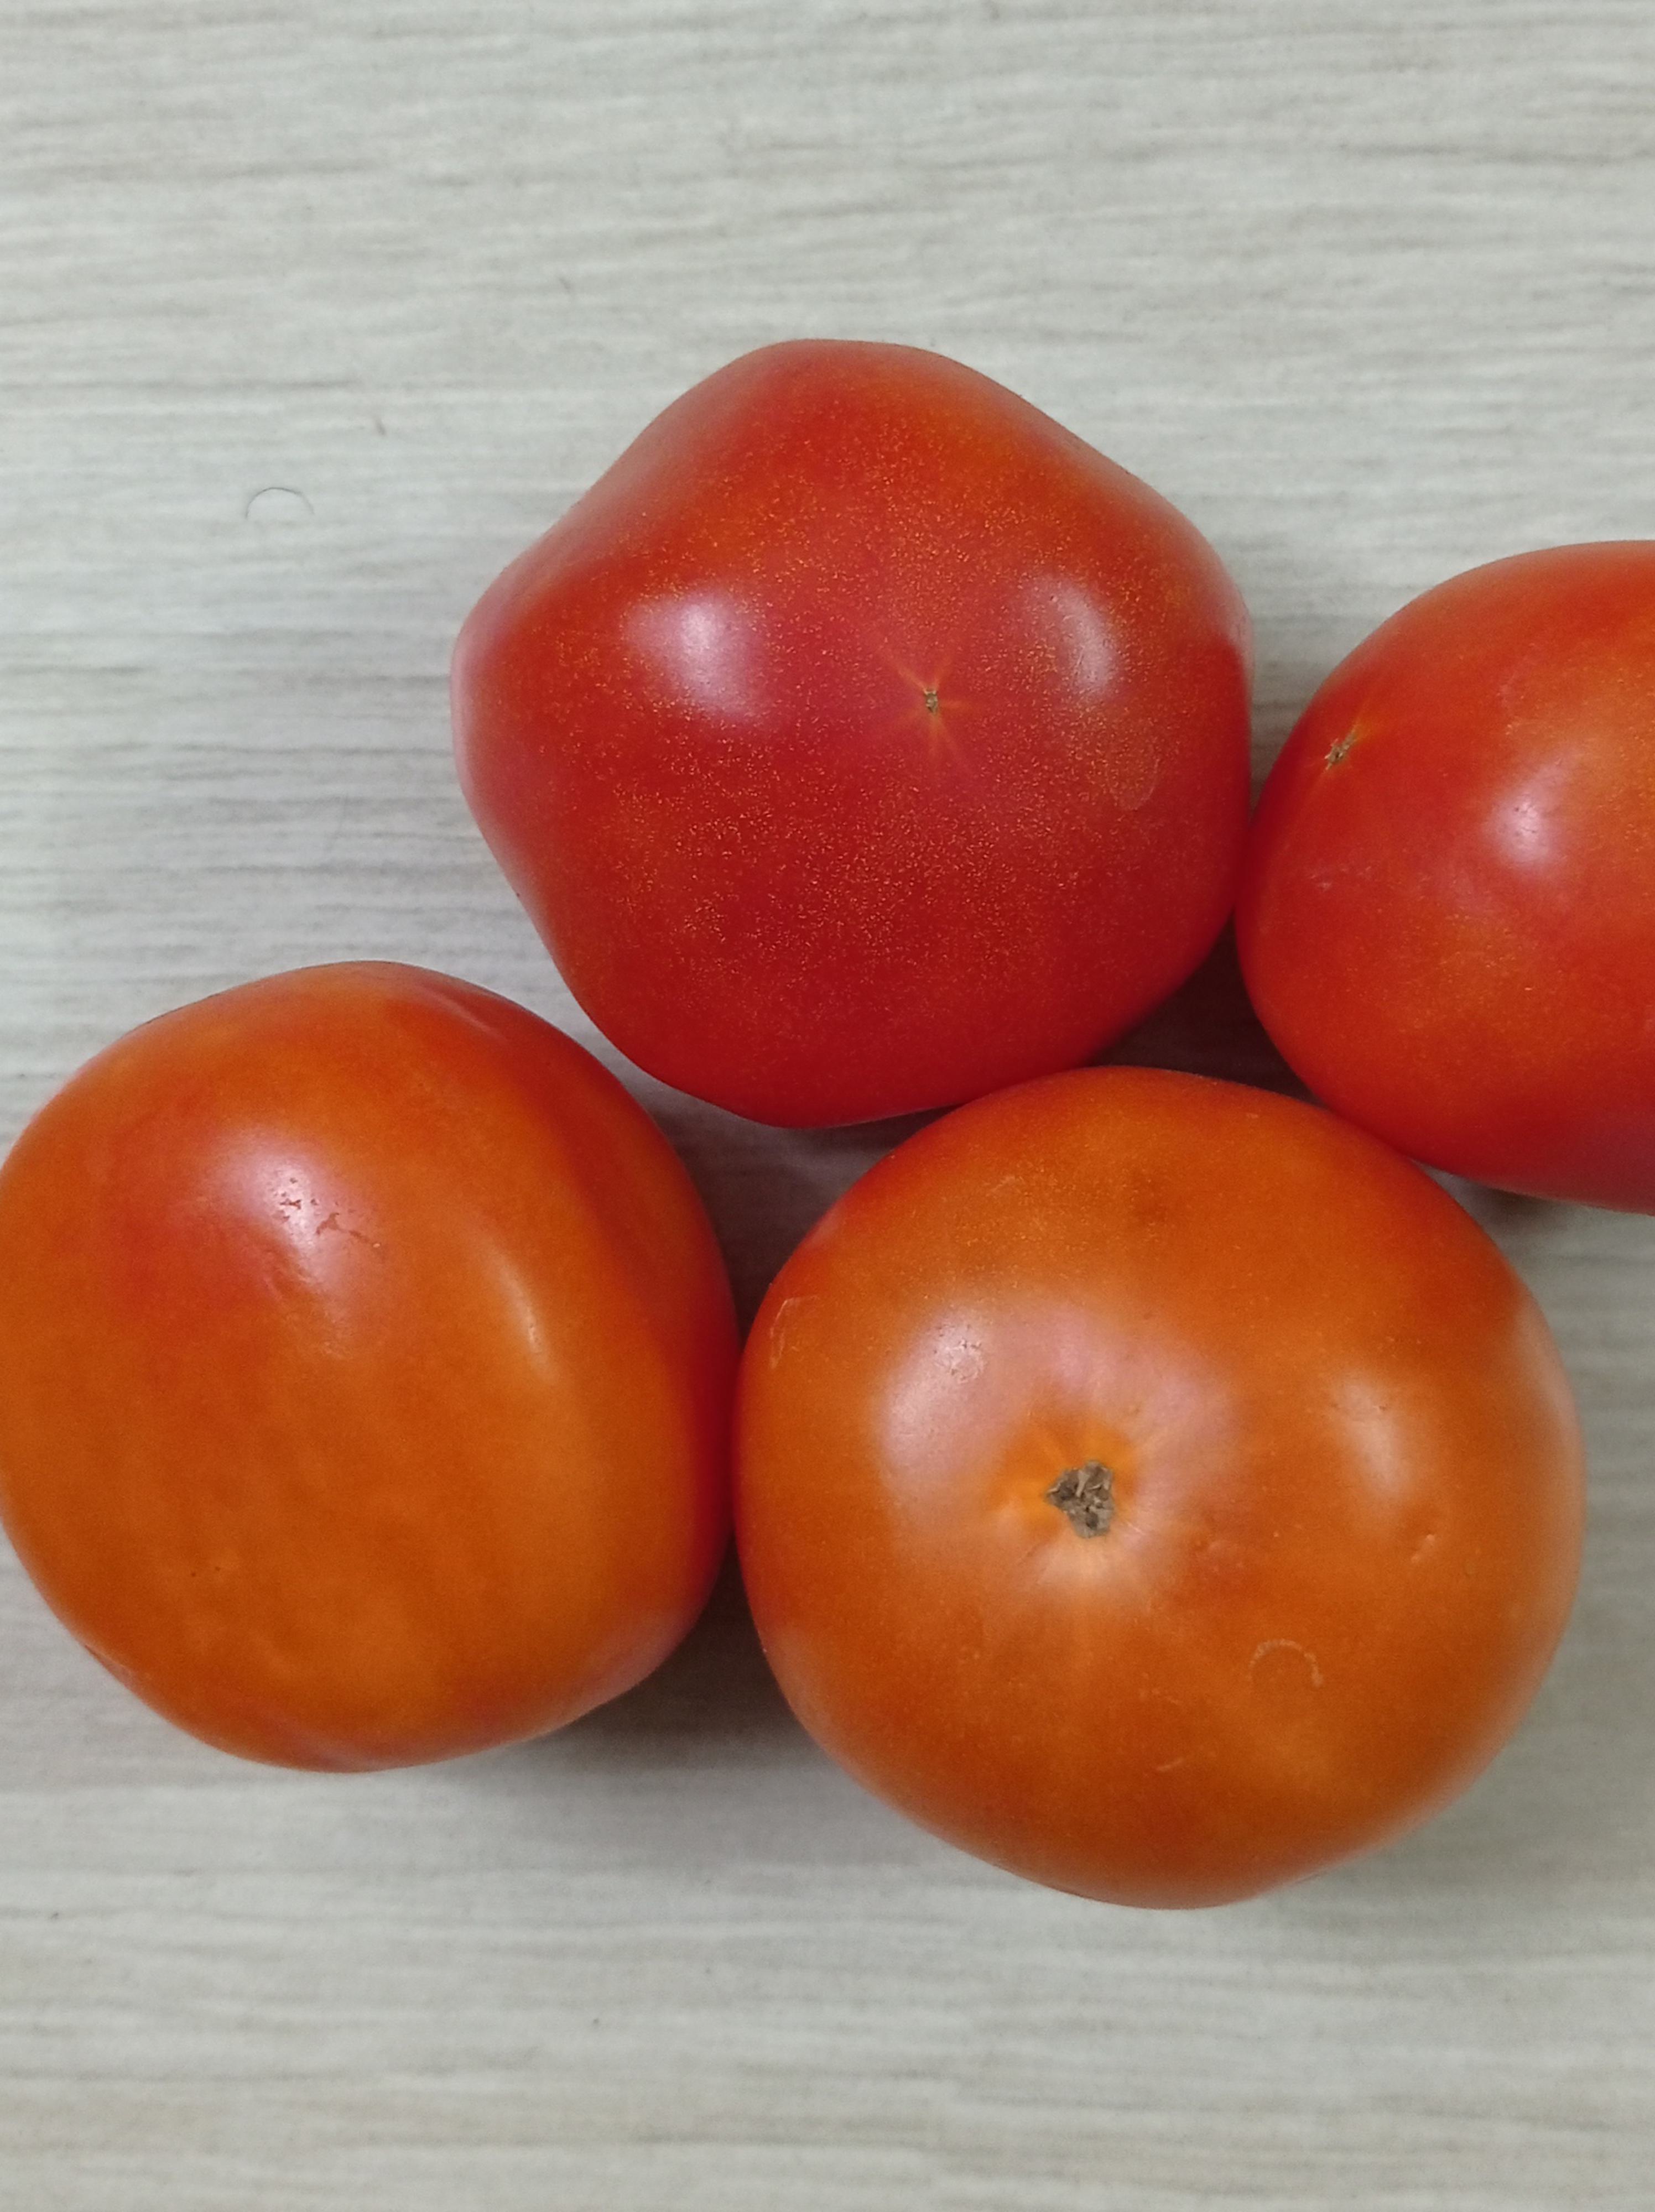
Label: Fresh